Africa

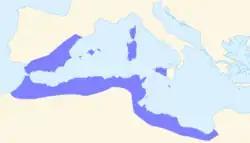
Ancient Carthage in 323 BC

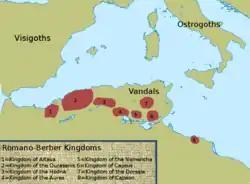
Romanised-Berber kingdoms: Altava, Ouarsenis, Hodna, Aures, Nemencha, Capsus, Dorsale, and Cabaon

The Maghreb and Ifriqiya were mostly cut off from the cradle of civilisation in Egypt by the Libyan desert, exacerbated by Egyptian boats being tailored to the Nile and not coping well in the open Mediterranean Sea. This caused its societies to develop contiguous to those of Southern Europe, until Phoenician settlements came to dominate the most lucrative trading locations in the Gulf of Tunis. Phoenician settlements subsequently grew into Ancient Carthage after gaining independence from Phoenicia in the 6th century BC, and they would build an extensive empire and a strict mercantile network, all secured by one of the largest and most powerful navies in the ancient Mediterranean. Carthage would meet its demise in the Punic Wars against the expansionary Roman Republic, however momentum in these wars was not linear, with Carthage initially experiencing considerable success in the Second Punic War following Hannibal's infamous crossing of the alps into northern Italy. Their defeat and subsequent collapse of their empire would produce two further polities in the Maghreb; Numidia, which had assisted the Romans in the Second Punic War, Mauretania, a Mauri tribal kingdom and home of the legendary King Atlas, and various tribes such as Garamantes, Musulamii, and Bavares. The Third Punic War would result in Carthage's total defeat in 146 BC and the Romans established the province of Africa, with Numidia assuming control of many of Carthage's African ports. Towards the end of the 2nd century BC Mauretania fought alongside Numidia's Jugurtha in the Jugurthine War against the Romans after he had usurped the Numidian throne from a Roman ally. Together they inflicted heavy casualties that quaked the Roman Senate, with the war only ending inconclusively when Mauretania's Bocchus I sold out Jugurtha to the Romans.